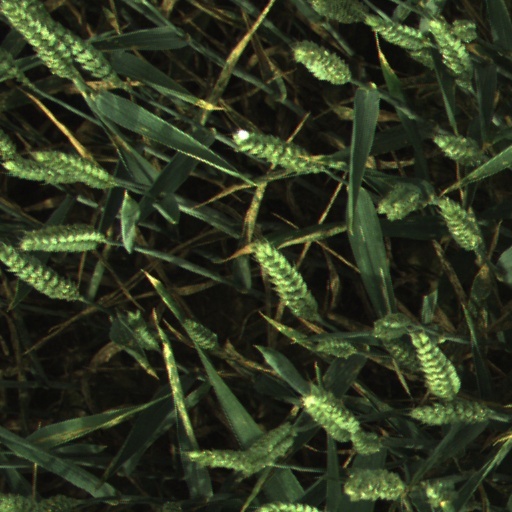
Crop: wheat